Compagnie Francaise de Navigation a Vapeur v. Louisiana Board of Health

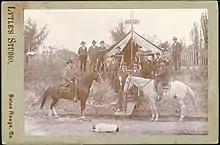
Quarantine camp in Louisiana during 1897 outbreak

The house quarantines ordered by the Board of Health, enforced by armed guards, aroused resentment in New Orleans. Despite the possibility of prison for violators, some quarantined residents began sneaking out of their back doors at night. Elsewhere in the state, fear of the disease led to violence. In Rayne a band of armed residents prevented a train from entering their parish. A group in Calcasieu Parish burned a rail bridge near Lake Charles with similar aims of controlling disease.